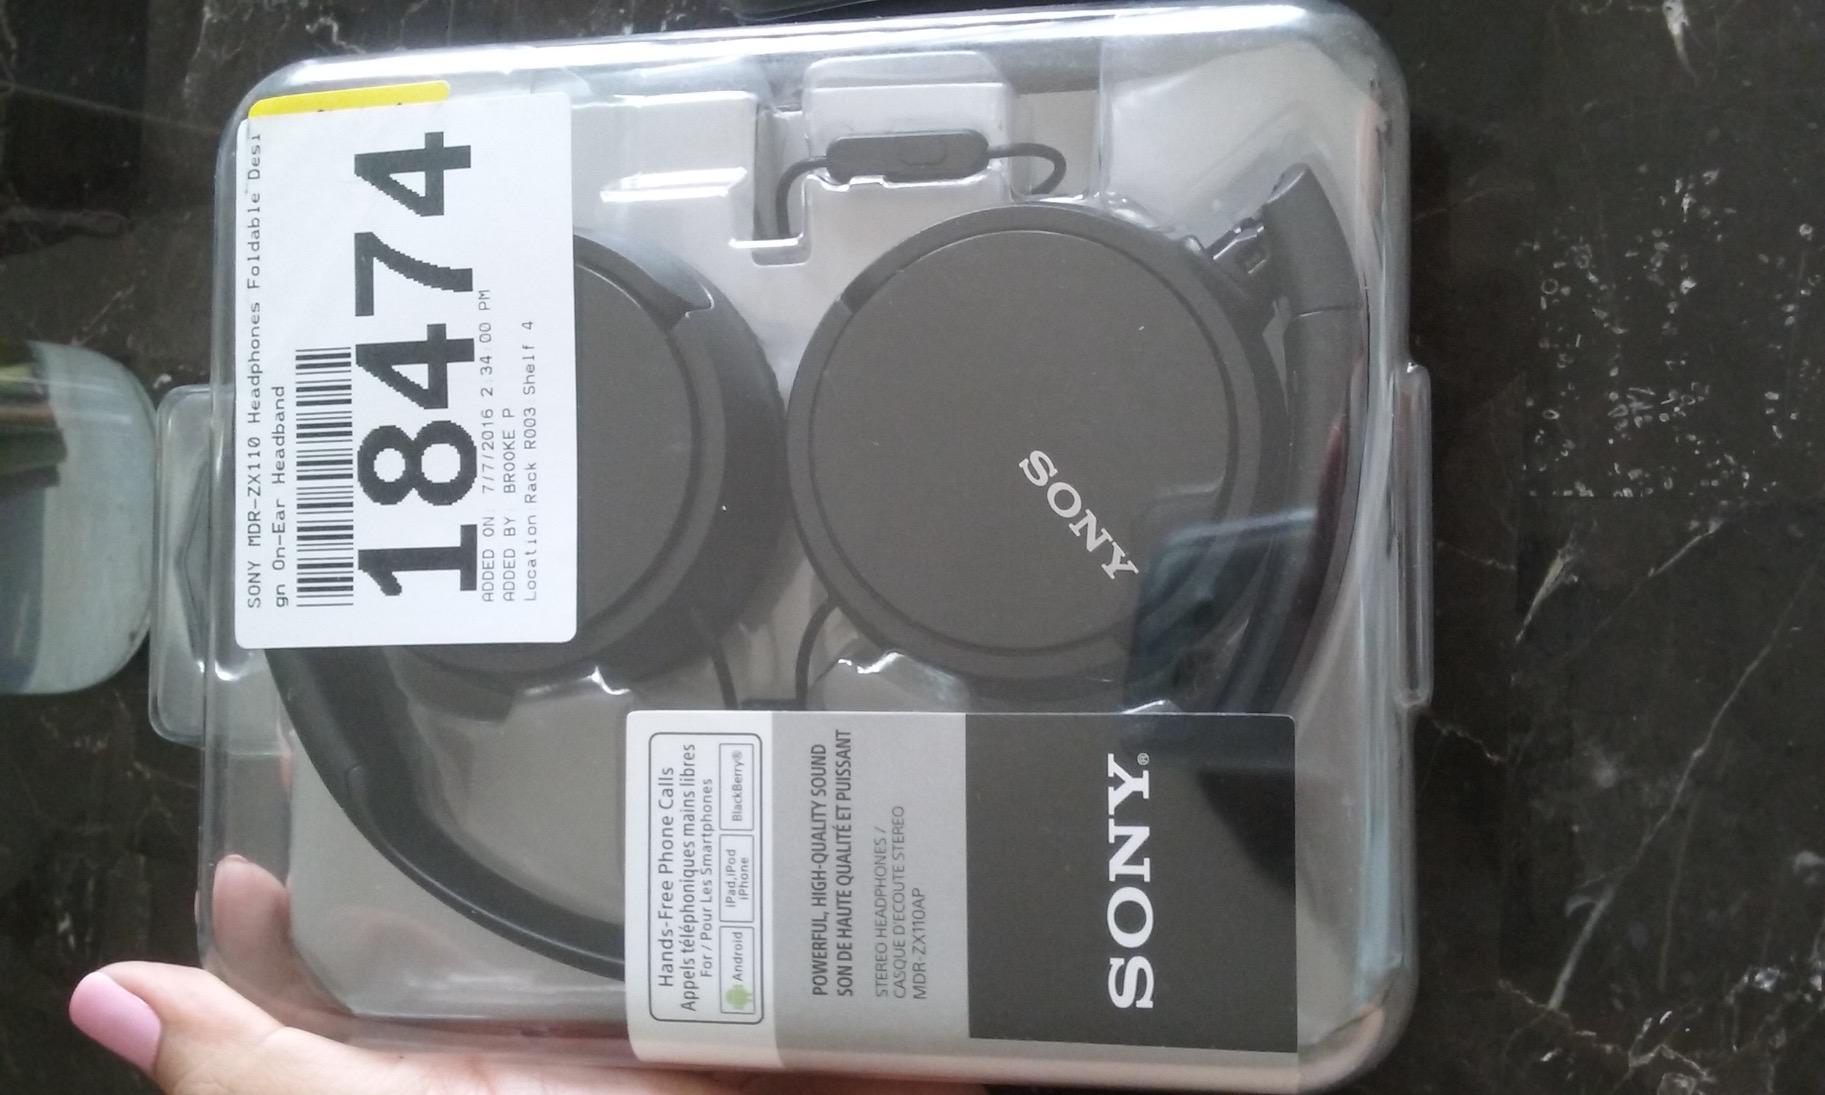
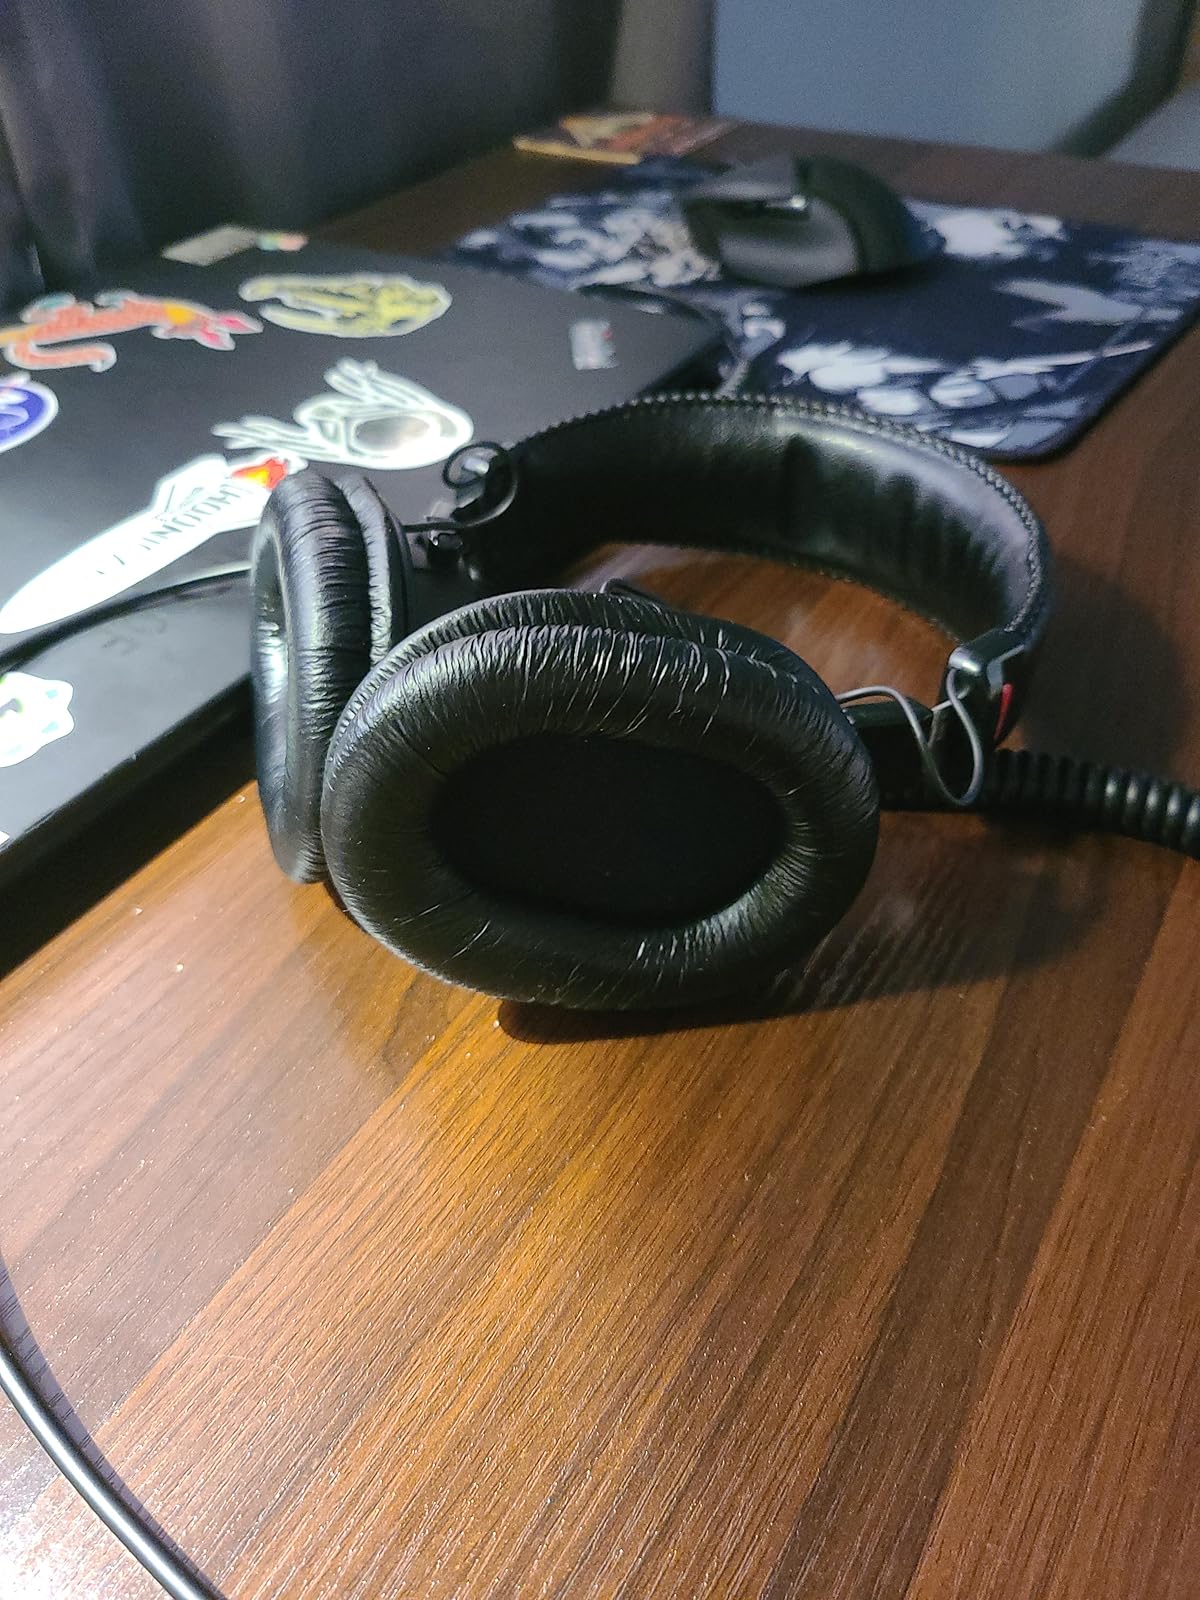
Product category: headphones
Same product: no